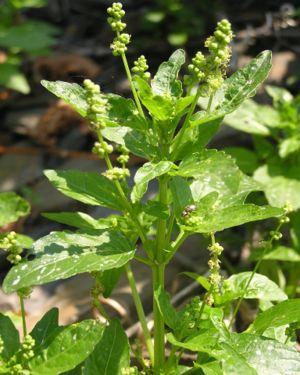
La Mercuriale annuelle, «Foirolle», «Ramberge», «Vignette» est une plante herbacée de la famille des Euphorbiacées. C'est une adventice commune des cultures. Son pollen, d'une taille de 20 µm environ, est susceptible d'être allergène pour les personnes sensibles. En Gallo, elle est appelée : Ramberge.